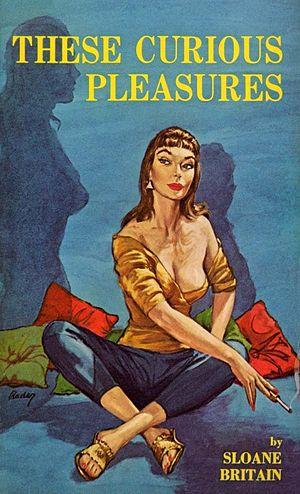
Couverutre de ""These Curious Pleasures"" par Sloane Britain (nom de plume d'Elaine Williams). Illustration par Paul Rader."